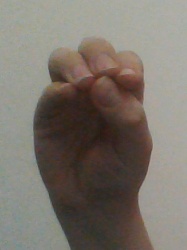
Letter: ha